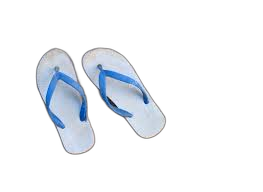
Waste category: shoes